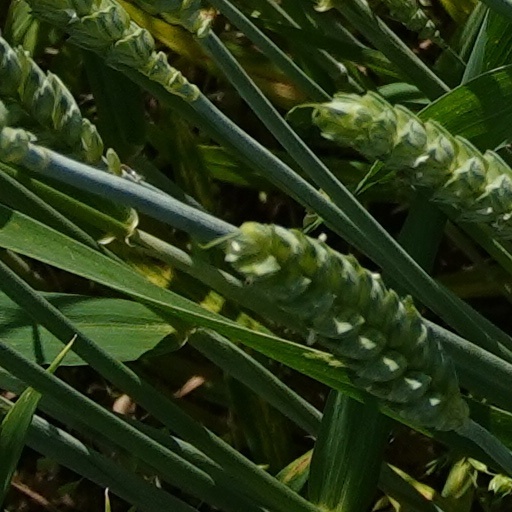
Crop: wheat